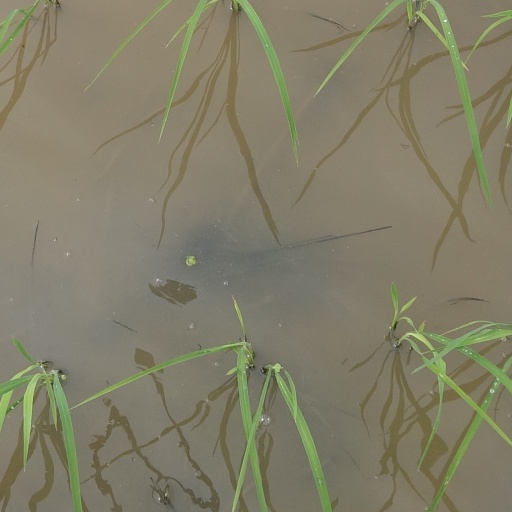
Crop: rice